Sioux

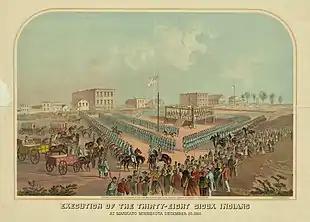
Drawing of the mass hanging of Dakota in Mankato, Minnesota

One of the larger battles between the Dakota and Ojibwe took place in 1770 fought at the Dalles of the St. Croix. According to William Whipple Warren, a Métis historian, the fighting began when the Meskwaki (Fox) engaged the Ojibwe (their hereditary enemies) around St. Croix Falls. The Sioux were the former enemies of the Meskwaki and were enlisted to make a joint attack against the Ojibwe. The Meskwaki were first to engage with the large Ojibwe war party led by Waubojeeg: the Meskwaki allegedly boasted to the Dakota to hold back as they would quickly destroy their enemies. When the Dakota joined the battle, they had the upper hand until Sandy Lake Ojibwe reinforcements arrived. The Dakota were driven back and Warren states: "Many were driven over the rocks into the boiling floods below, there to find a watery grave. Others, in attempting to jump into their narrow wooden canoes, were capsized into the rapids". While Dakota and Ojibwe suffered heavy losses, the Meskwaki were left with the most dead and forced to join their relatives, the Sauk people. The victory for the Ojibwe secured control of the Upper St. Croix and created an informal boundary between the Dakota and Ojibwe around the mouth of the Snake River.